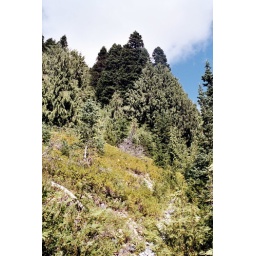
Some trees near the start of the climb from the Tahoma Creek suspension bridge to the top of Emerald Ridge.Day 2.